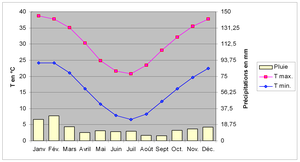
Diagramme climatique de la ville de Birdsville (Australie), comprenant deux courbes, représentant les températures maximales et minimales, et un histogramme, représentant la pluviométrie, pour les douze mois de l'année.
Birdsville est un hameau dans le Sud-Ouest du Queensland en Australie.